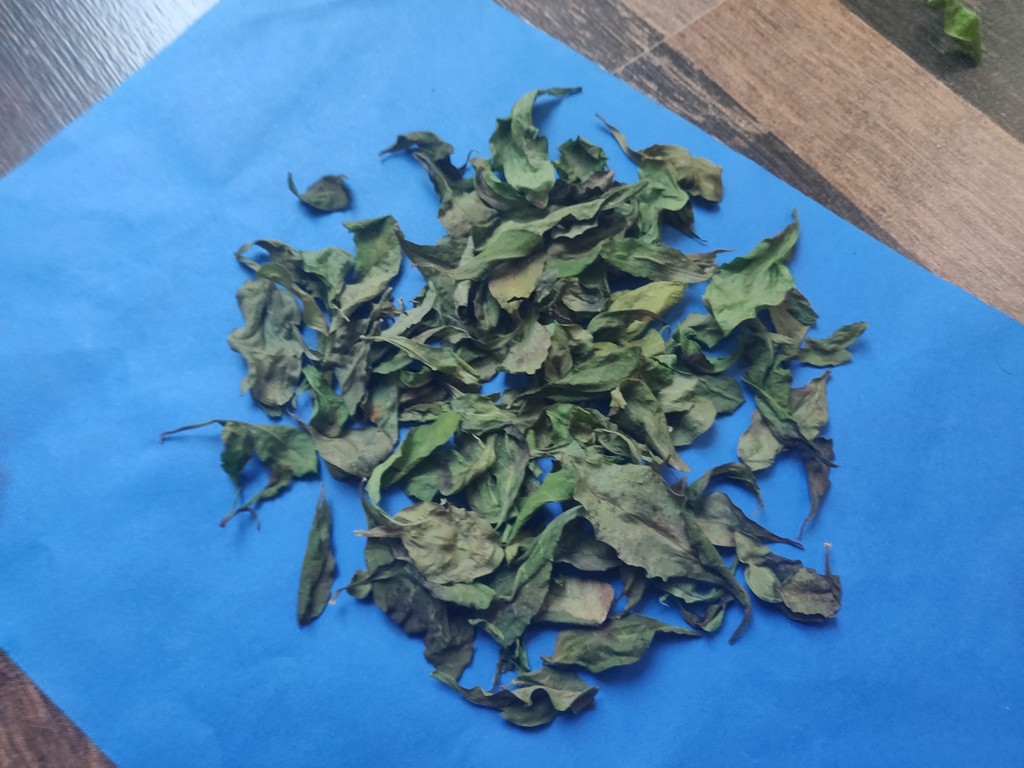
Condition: Dried
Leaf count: multiple
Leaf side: unknown